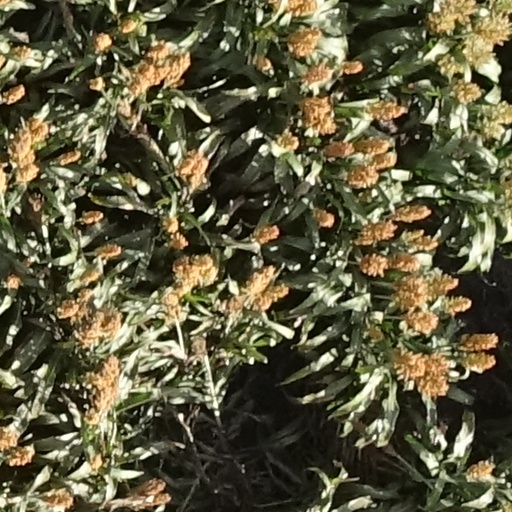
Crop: sorghum